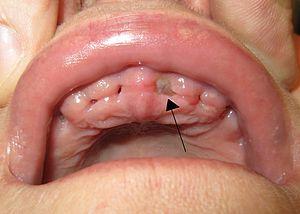
À la suite d'une extraction dentaire ou à une opération chirurgicale, un caillot se forme dans la cavité osseuse. Quelquefois, ce caillot est délogé ou tarde à se former, ce qui constitue une alvéolite. Elle se traduit par une douleur intense, un mauvais goût dans la bouche et parfois une difficulté à ouvrir la bouche. Il peut arriver que la douleur remonte jusqu'à l'oreille du même côté et que des migraines se fassent sentir. L'alvéolite est grandement favorisée par le tabagisme.